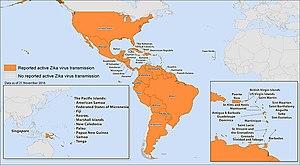
L'épidémie de maladie à virus Zika en Amérique débute officiellement au Brésil en avril 2015 avant de se répandre dans d'autres pays d'Amérique latine, et dans les Caraïbes. Ainsi, la Guyane et les Antilles françaises — Martinique, puis Guadeloupe — sont concernées par l'état d'alerte à partir de décembre 2015, mais on montre en 2016 que le virus Zika était déjà présent plus d'un an avant sa première confirmation officielle.